Causes of the Armenian genocide

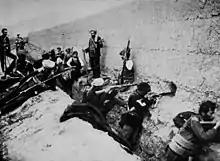
Armenian defenders in Van

Although most Armenians in the Ottoman Empire were peasants, they were overrepresented in commerce. As middleman minorities, there was a great disparity between wealth of some Armenians and the overall political power of the group, making them especially vulnerable. Observers labeled the Armenians "Jews of the Orient", and they became the focus of economic resentments similar to those against European Jews. The opportunity for material gain in the form of property and land formerly belonging to Armenians was a crucial motivation for many perpetrators.